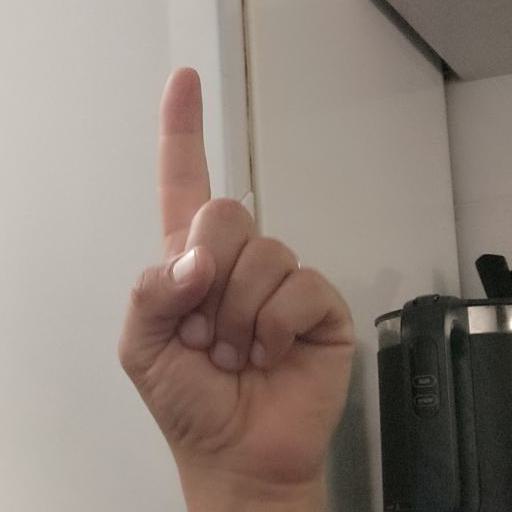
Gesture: one